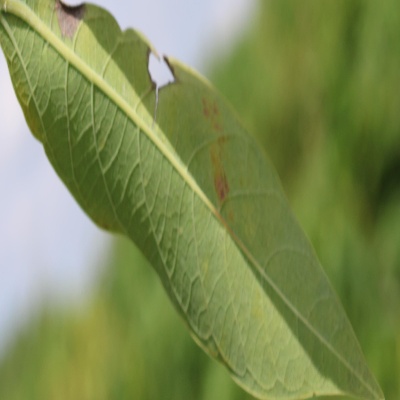
Crop: Cassava
Condition: bacterial blight